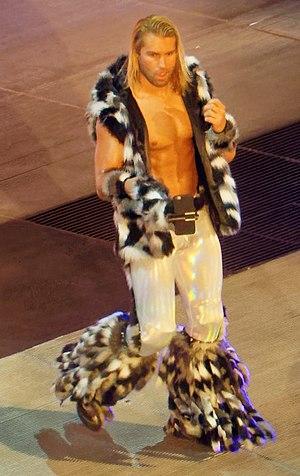
Mattias Clement est un catcheur canadien. Il travaille actuellement à la World Wrestling Entertainment, dans la division NXT, sous le nom de Tyler Breeze.